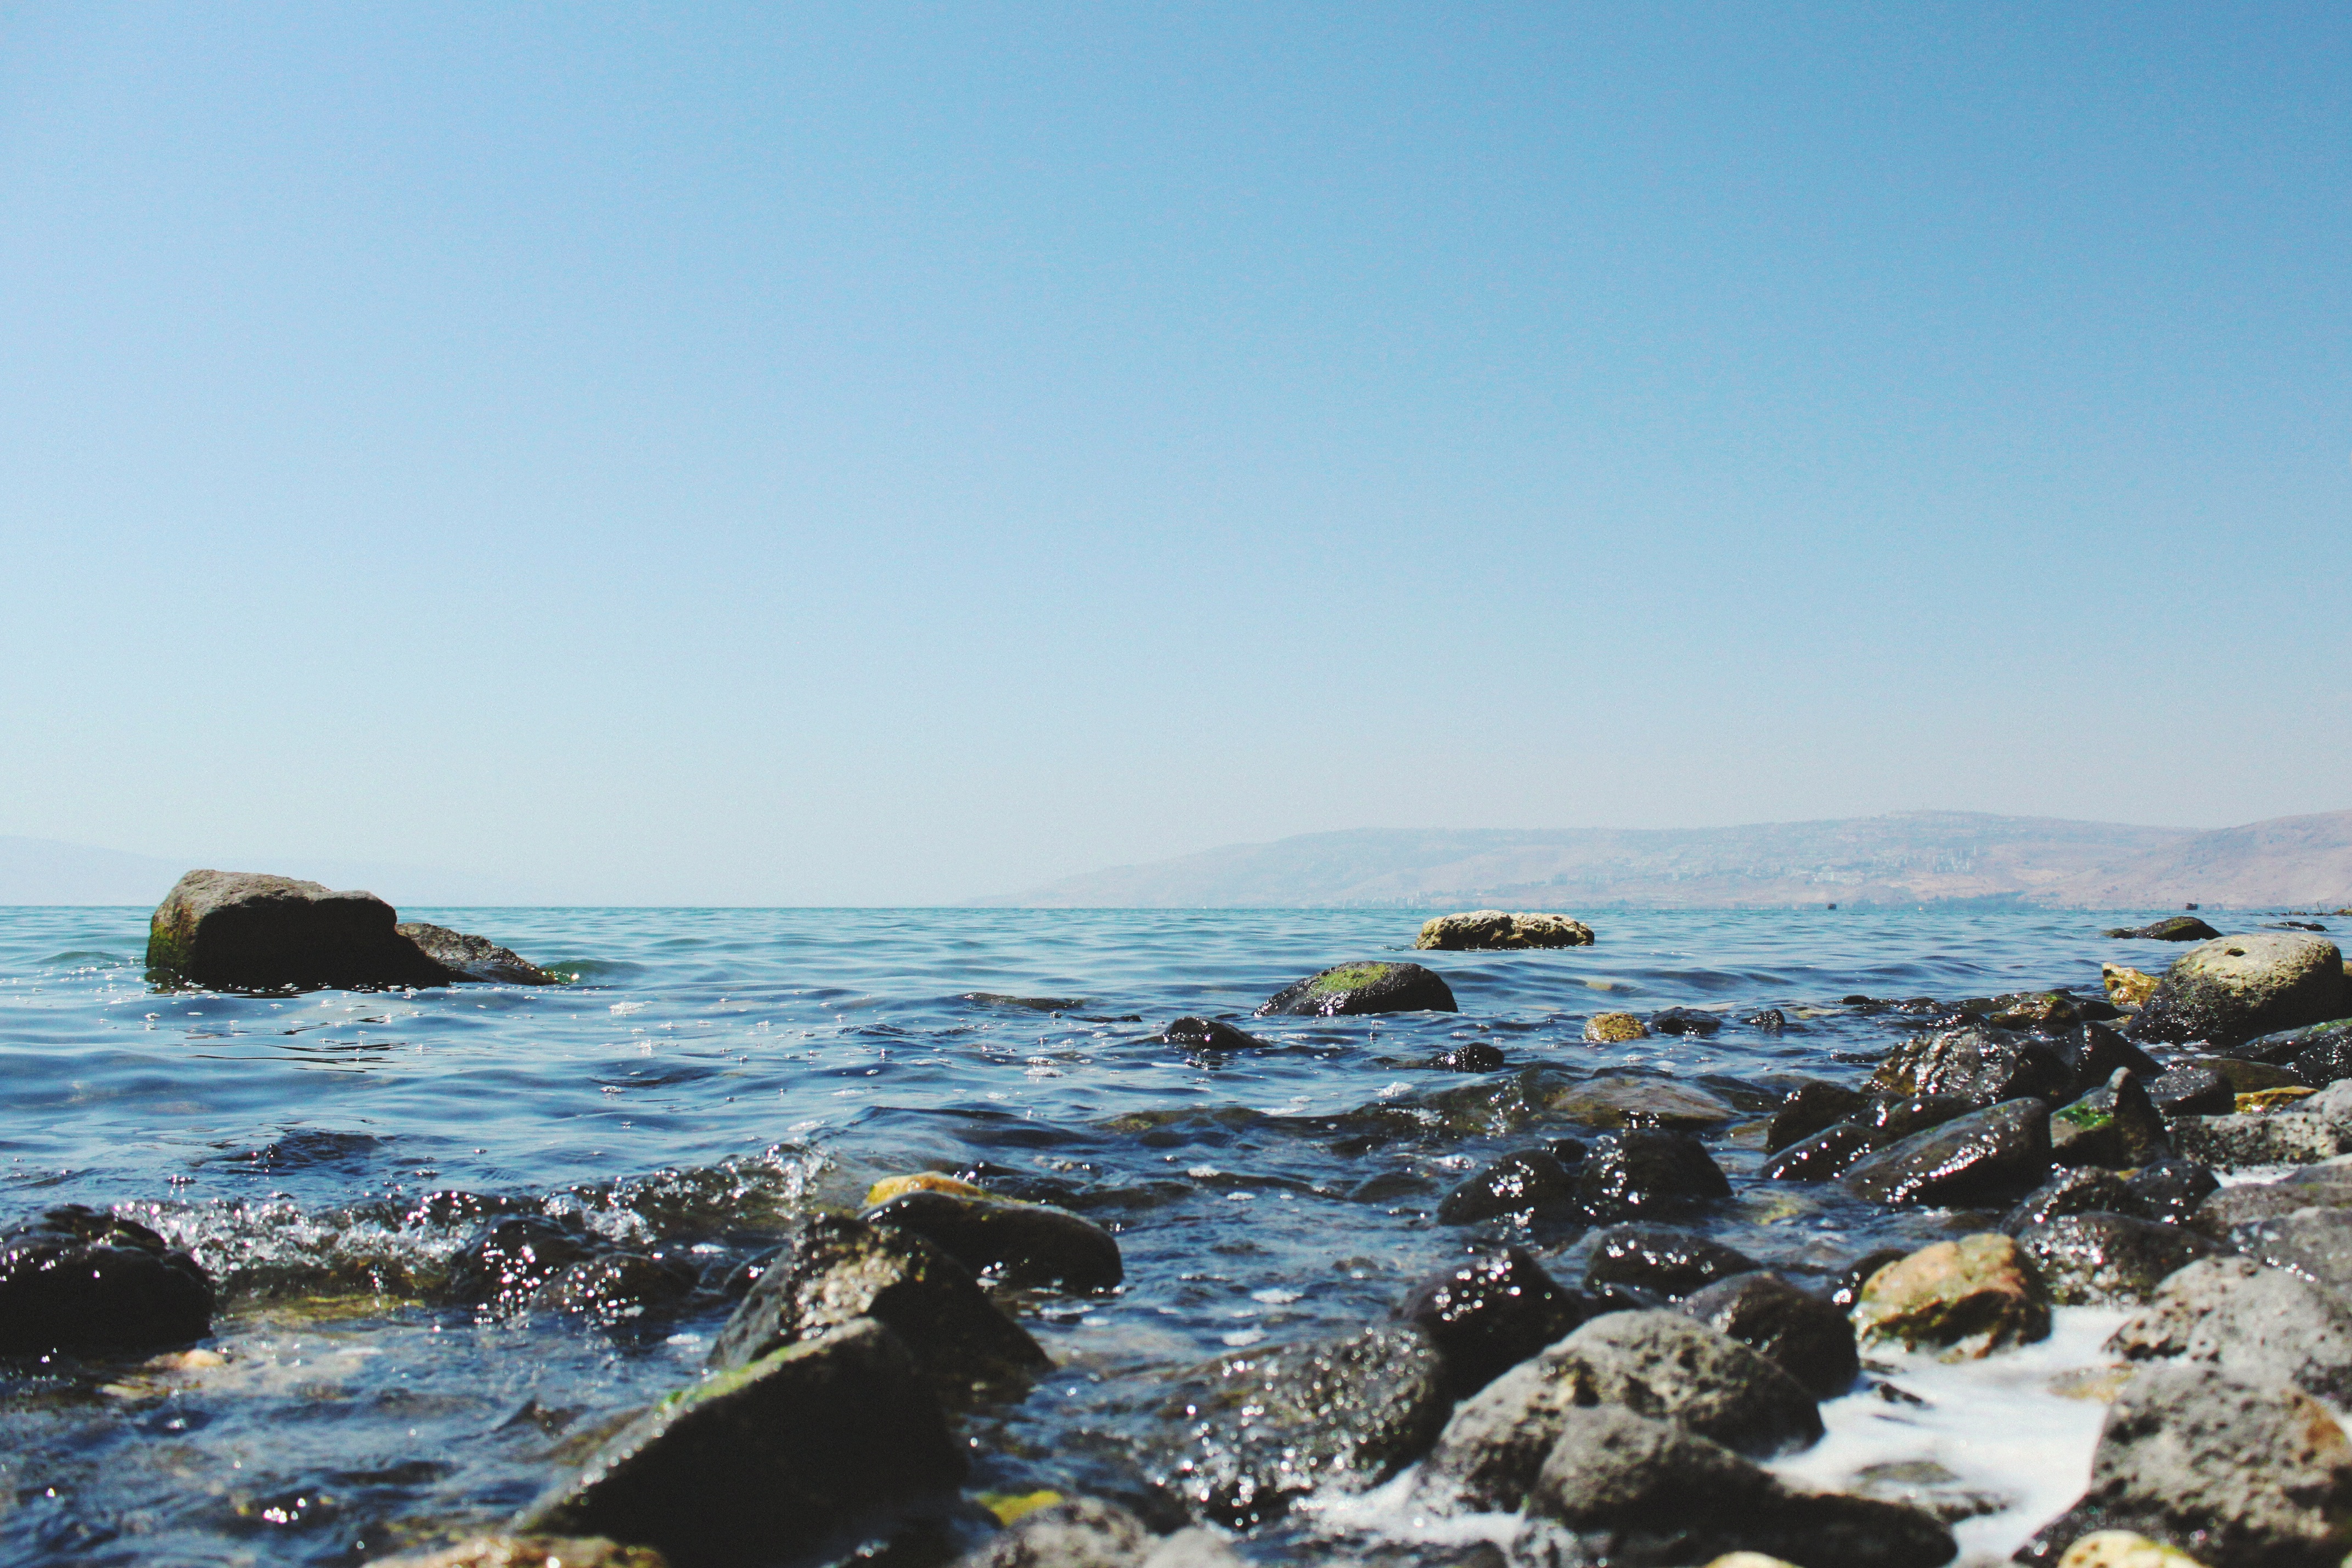
beach, sea, coast, water, nature, rock, ocean, sky, shore, wave, vacation, cliff, cove, seascape, bay, seashore, terrain, body of water, rocks, outdoors, cape, wind wave